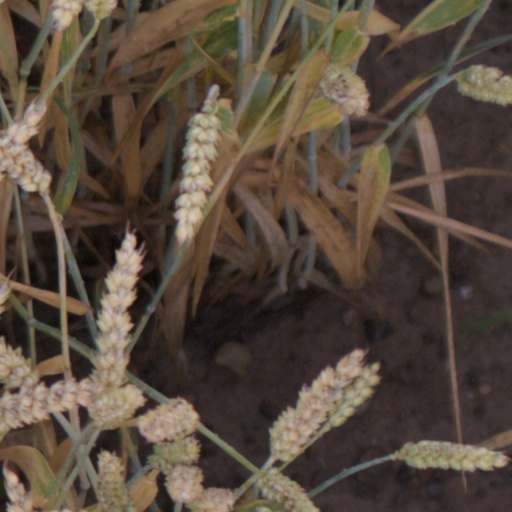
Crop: wheat